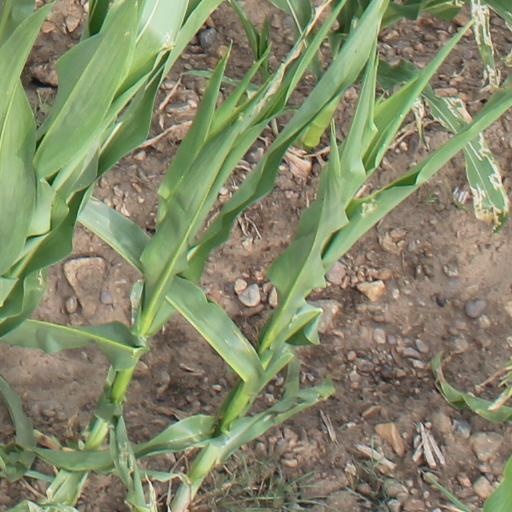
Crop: maize; corn